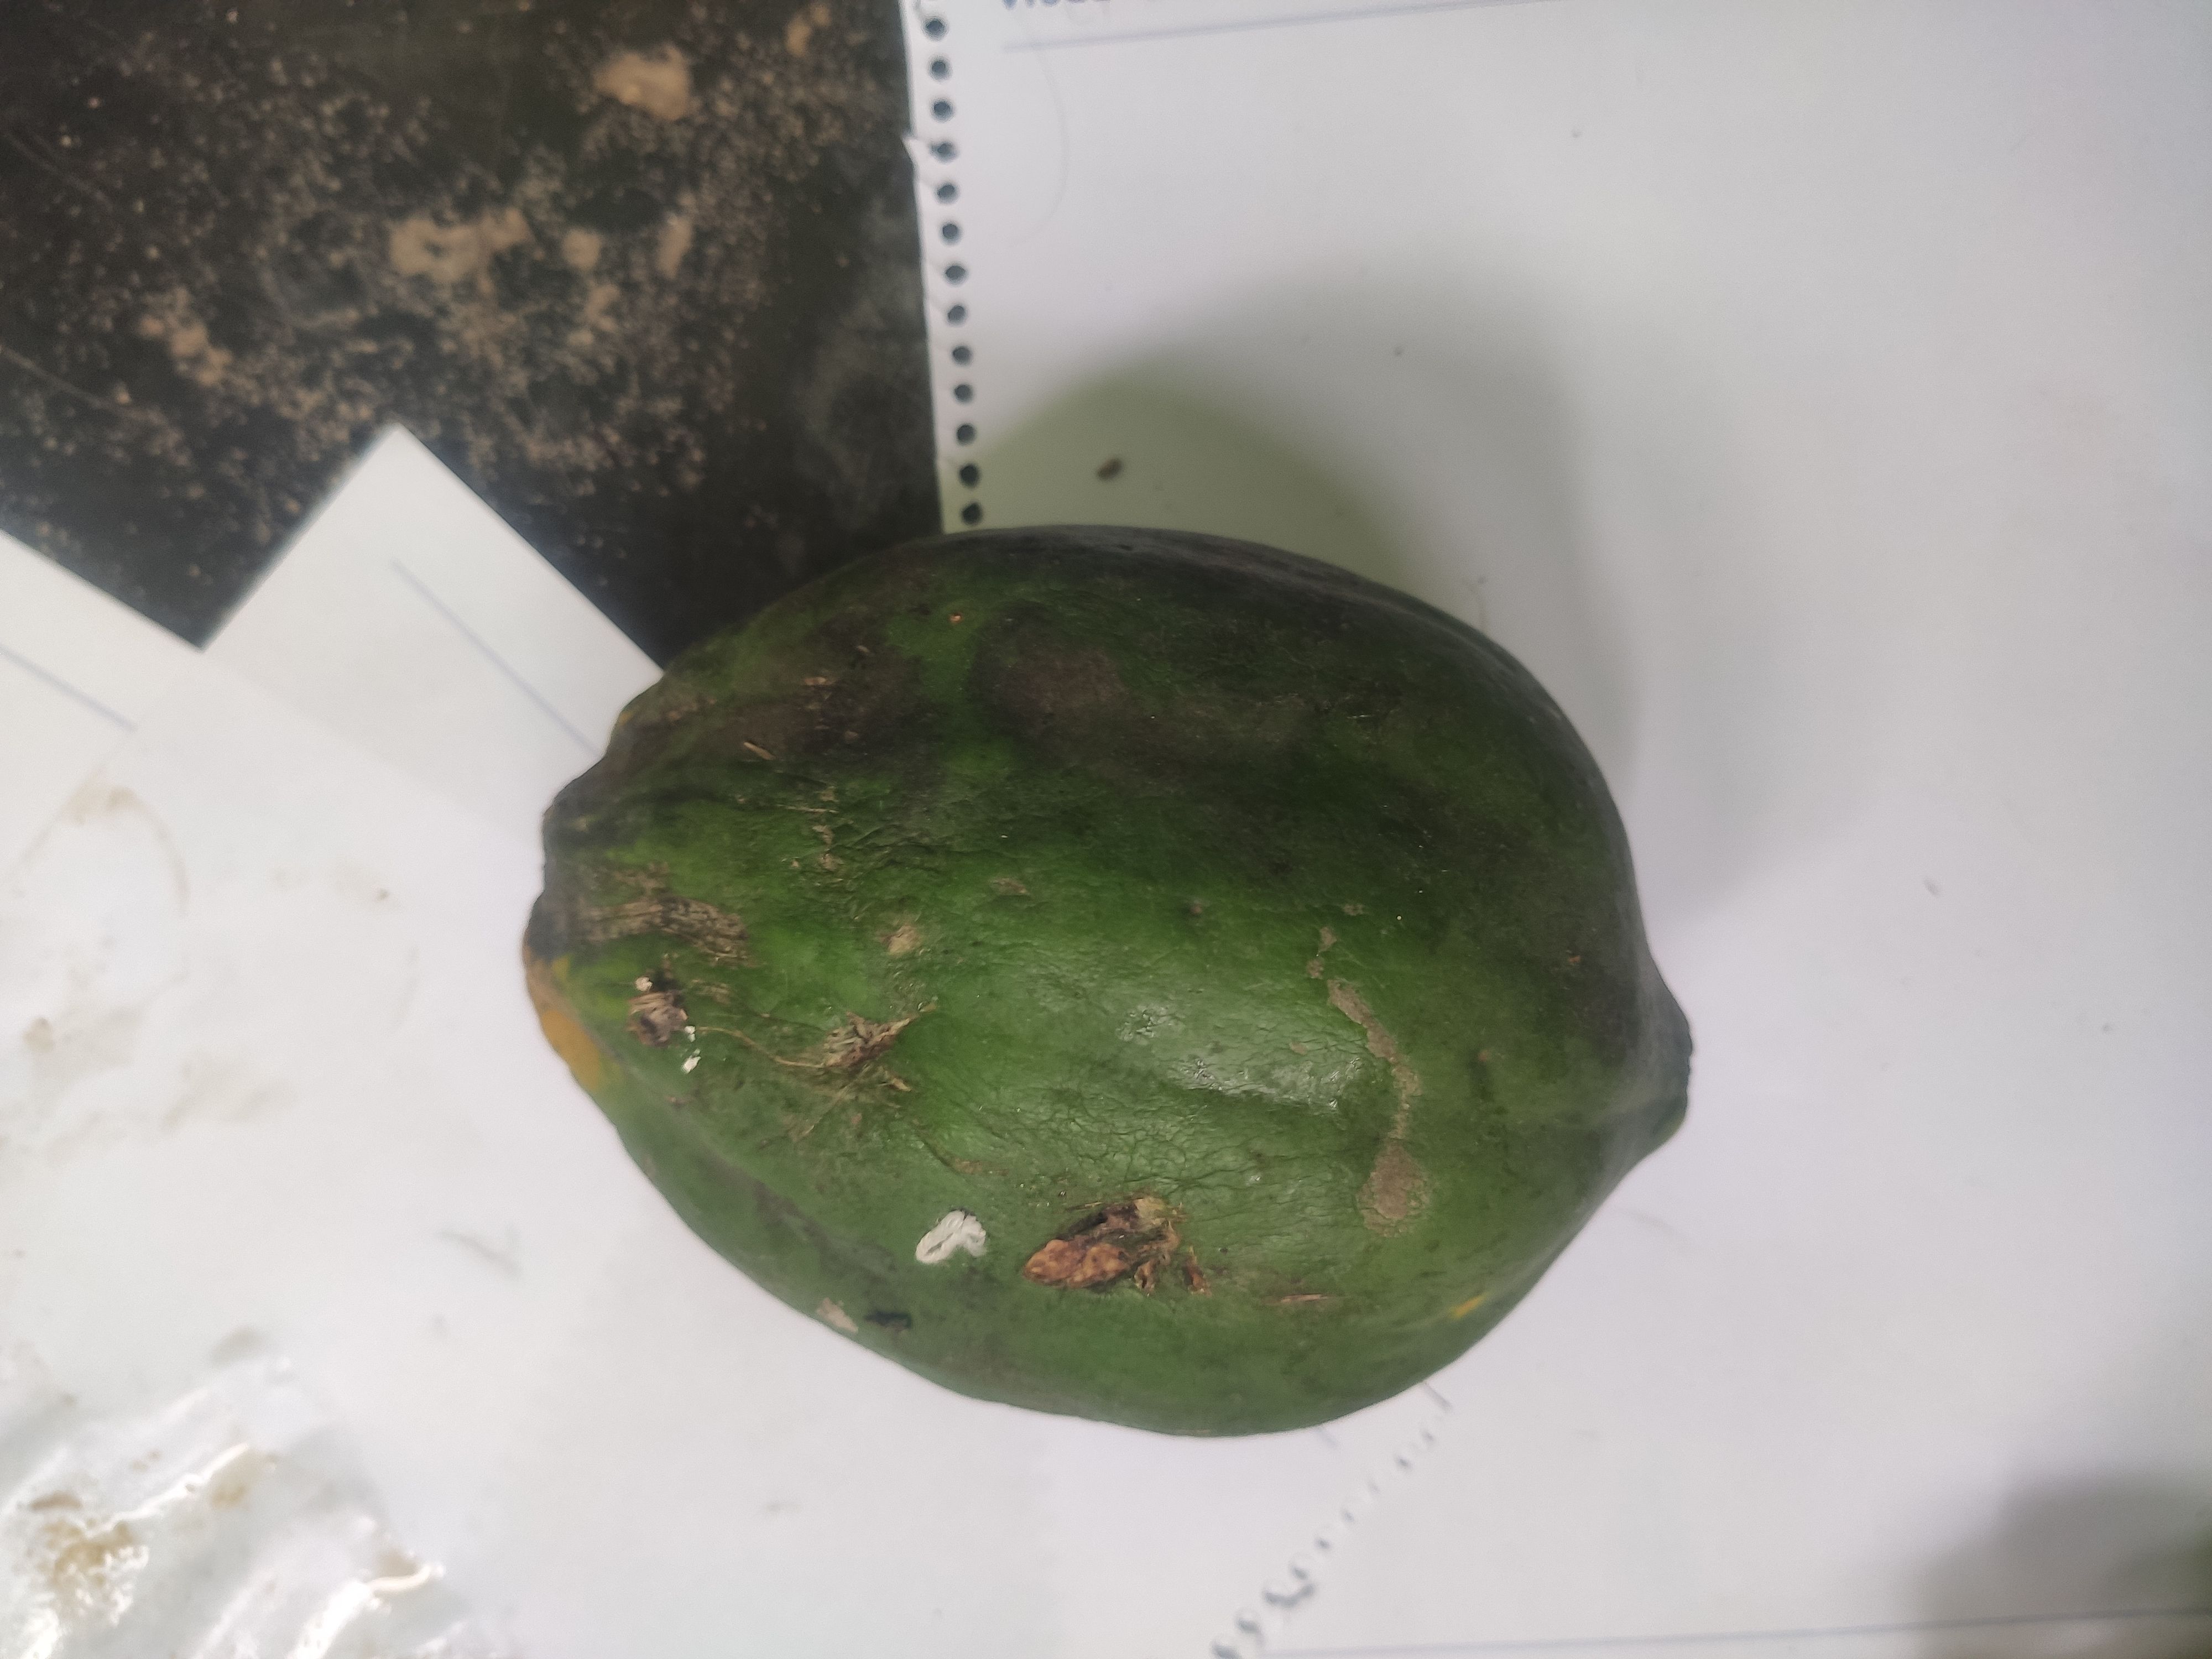
Fruit: papayas
Grade: 2nd-grade